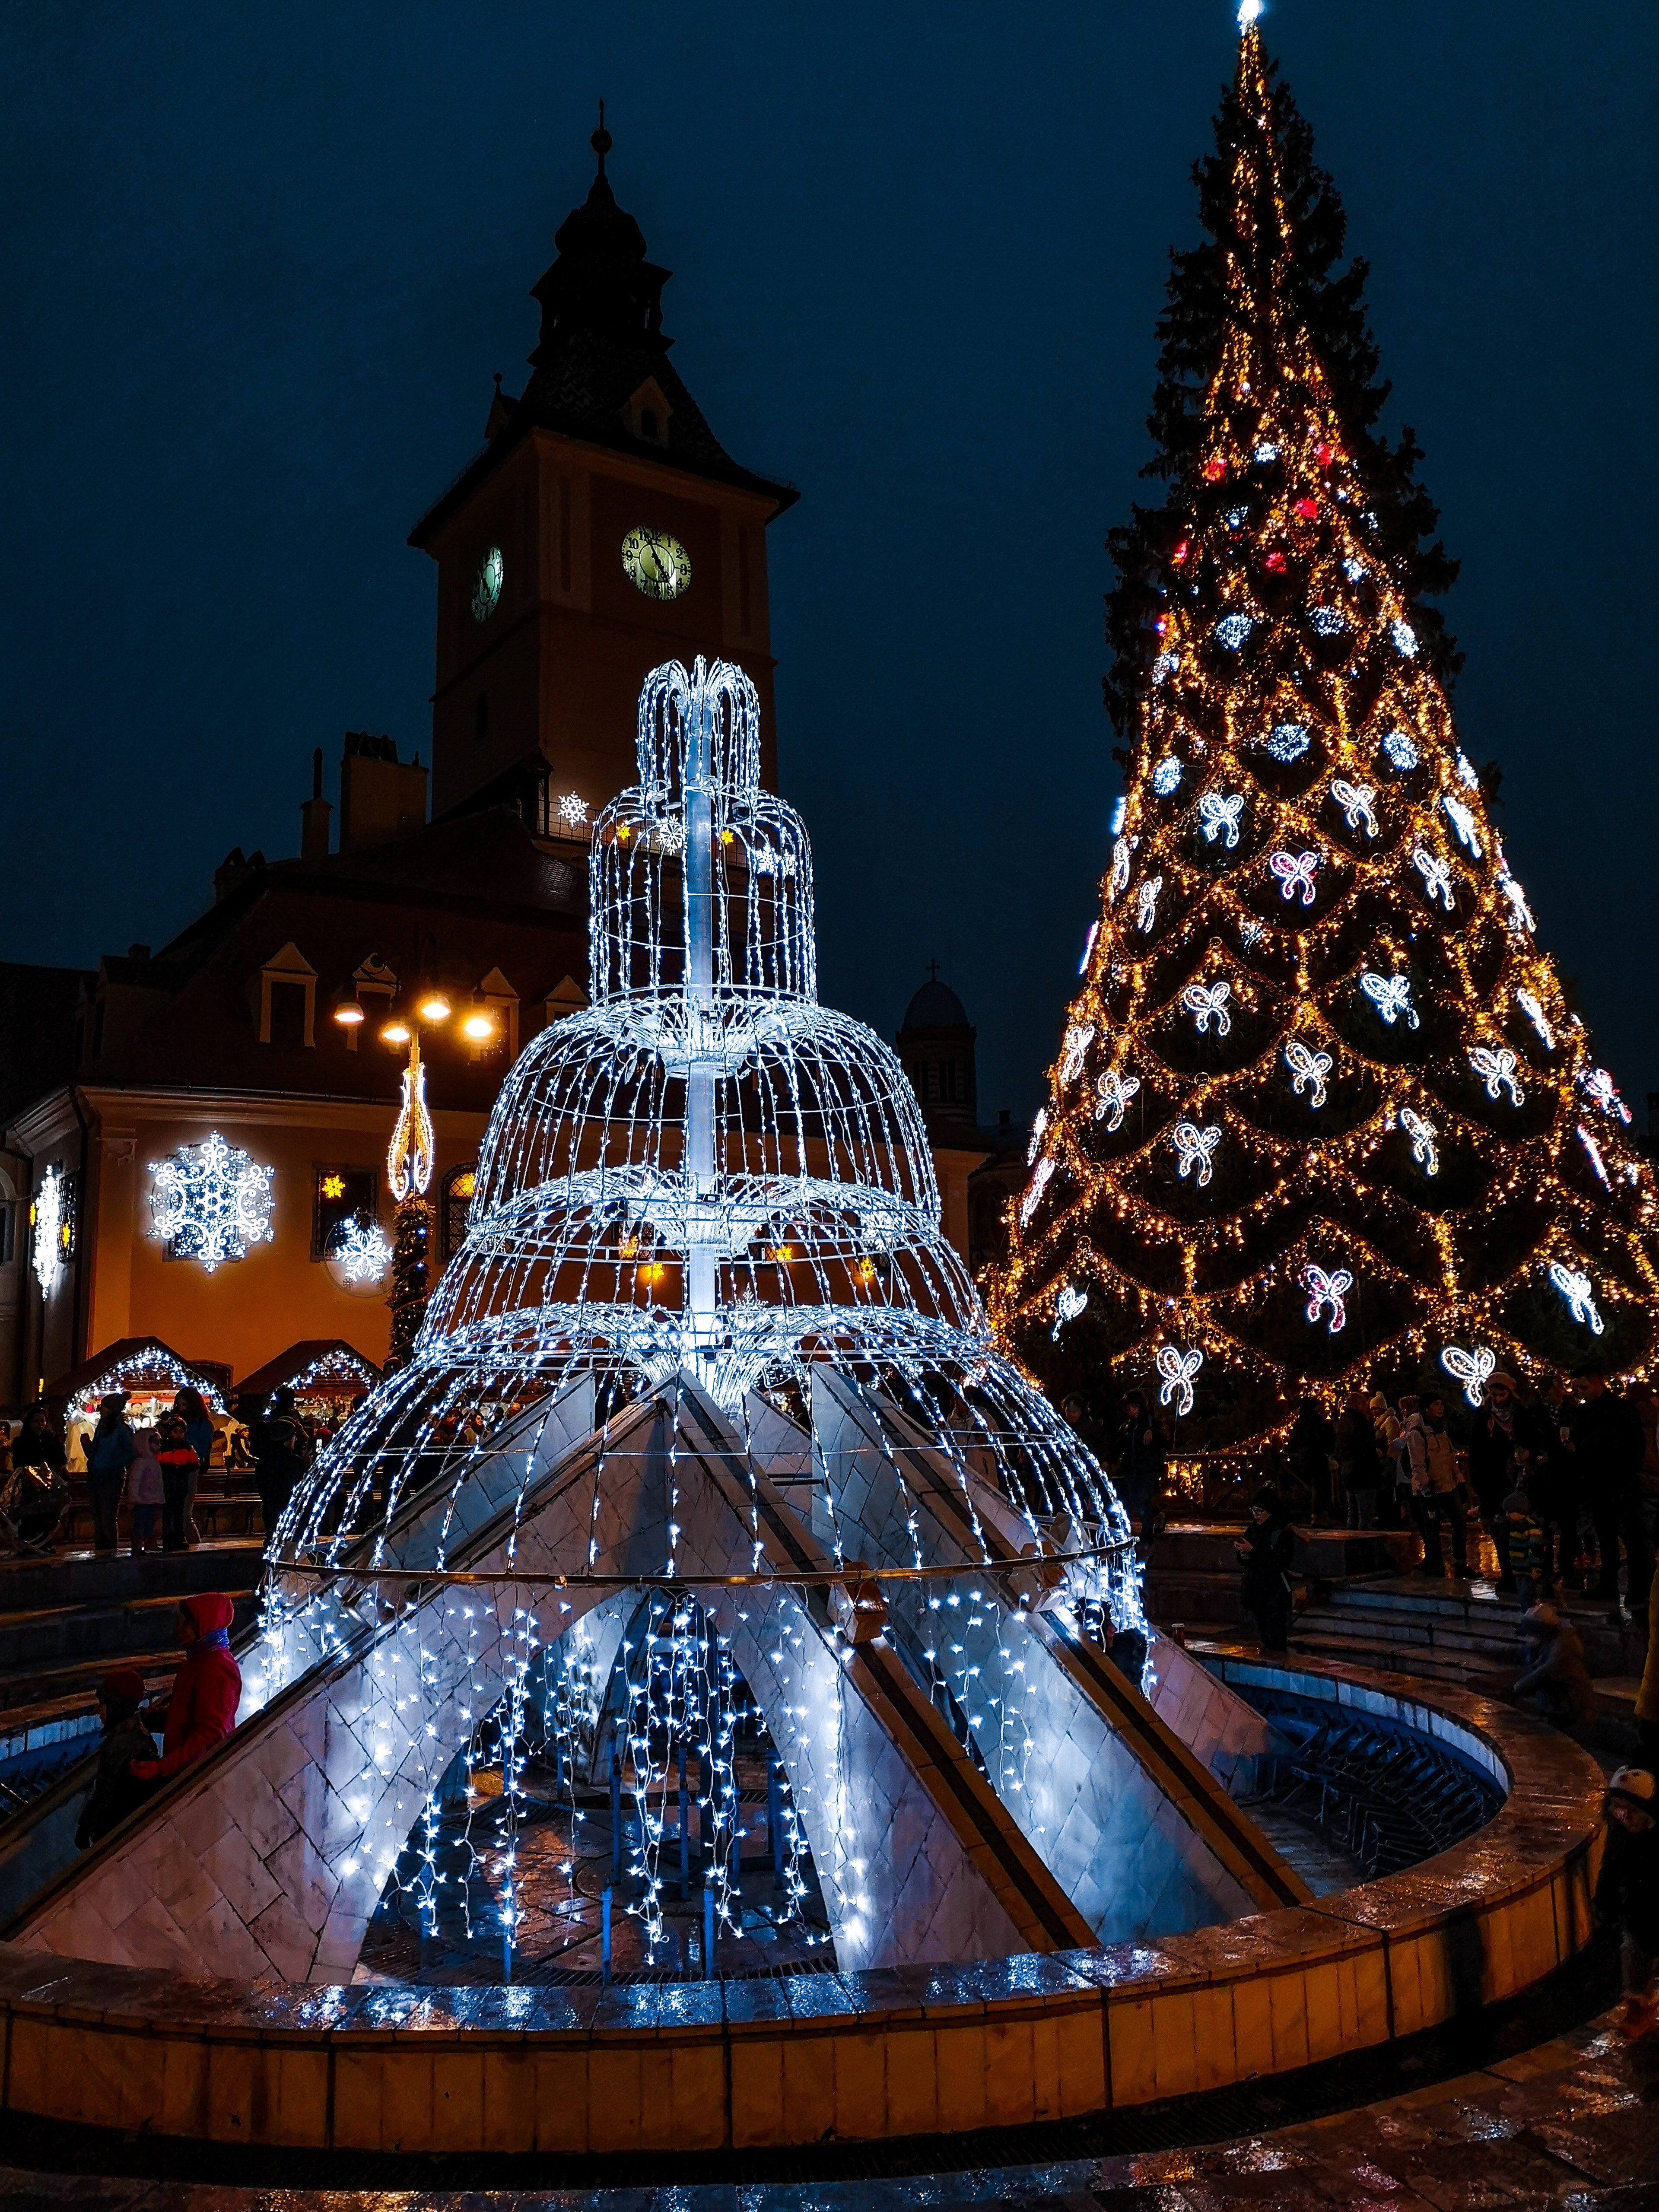
christmas tree, landmark, christmas, tree, christmas decoration, christmas lights, architecture, light, sky, night, lighting, public space, christmas eve, city, woody plant, interior design, winter, event, holiday, fete, plant, midnight, metropolis, light fixture, christmas ornament, fir, pine family, tradition, world, spruce, pine, town square